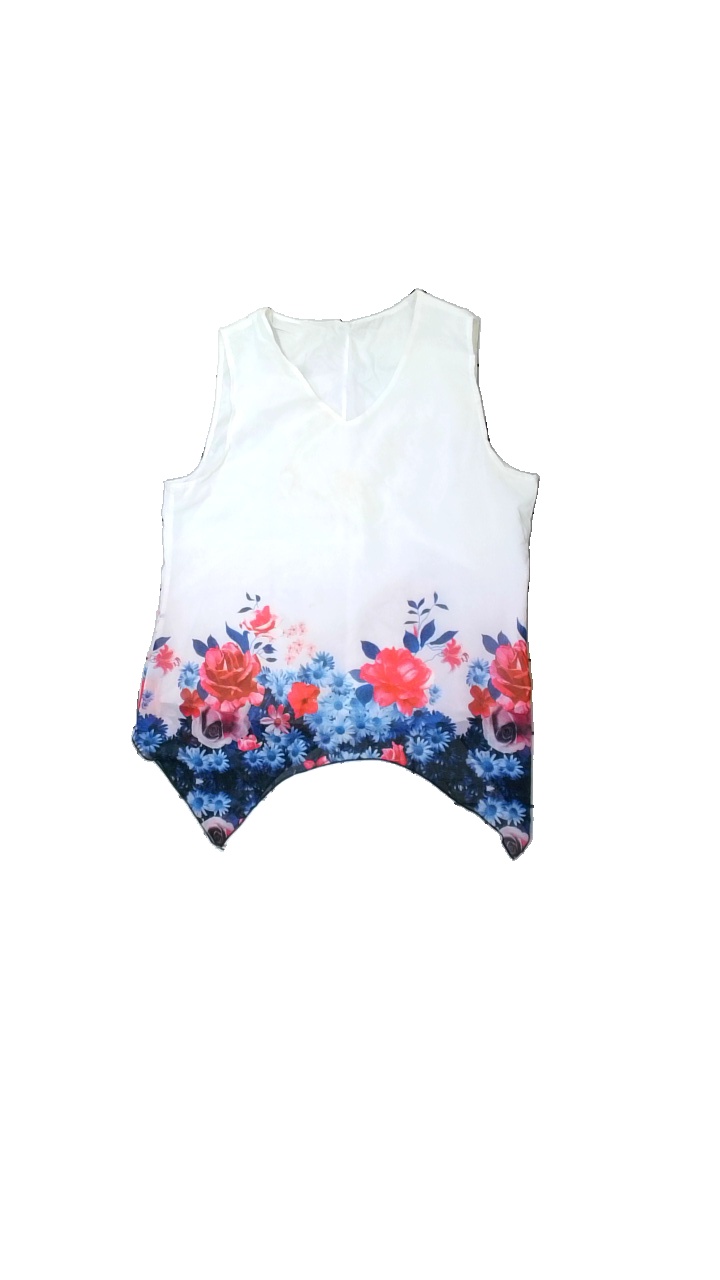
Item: Tank Top (Ladies)
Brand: Missing
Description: vitt linne med blommigt tryck
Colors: White, Pink, Blue
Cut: V-collar
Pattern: Floral print
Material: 100% polyester
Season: All
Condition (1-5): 1
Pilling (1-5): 5
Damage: gult runt krage
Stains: Major
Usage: Recycle
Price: <50